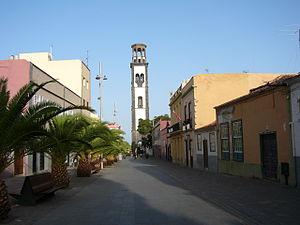
La Confrérie de la Macarena, de nom complet Confrérie royale de Notre Père Jésus captif et de la sanctissime Marie de l'Espérance de la Macarena est une confrérie de culte catholique qui a son siège canonique dans l'église Nuestra Señora de la Concepción à Sainte-Croix de Ténérife, dans la communauté autonome des Canaries.